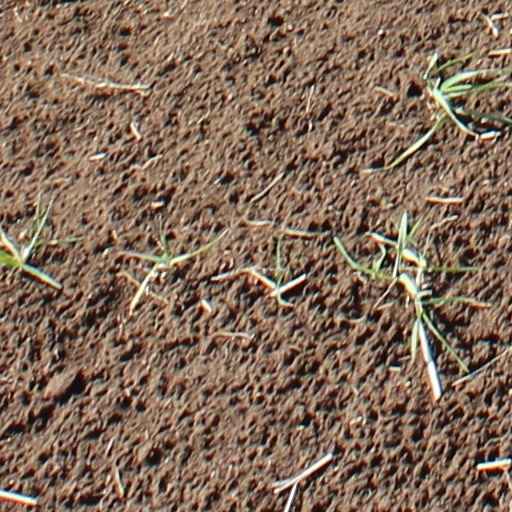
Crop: wheat